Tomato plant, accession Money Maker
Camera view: bottom (45 deg); turntable rotation: 240 degrees
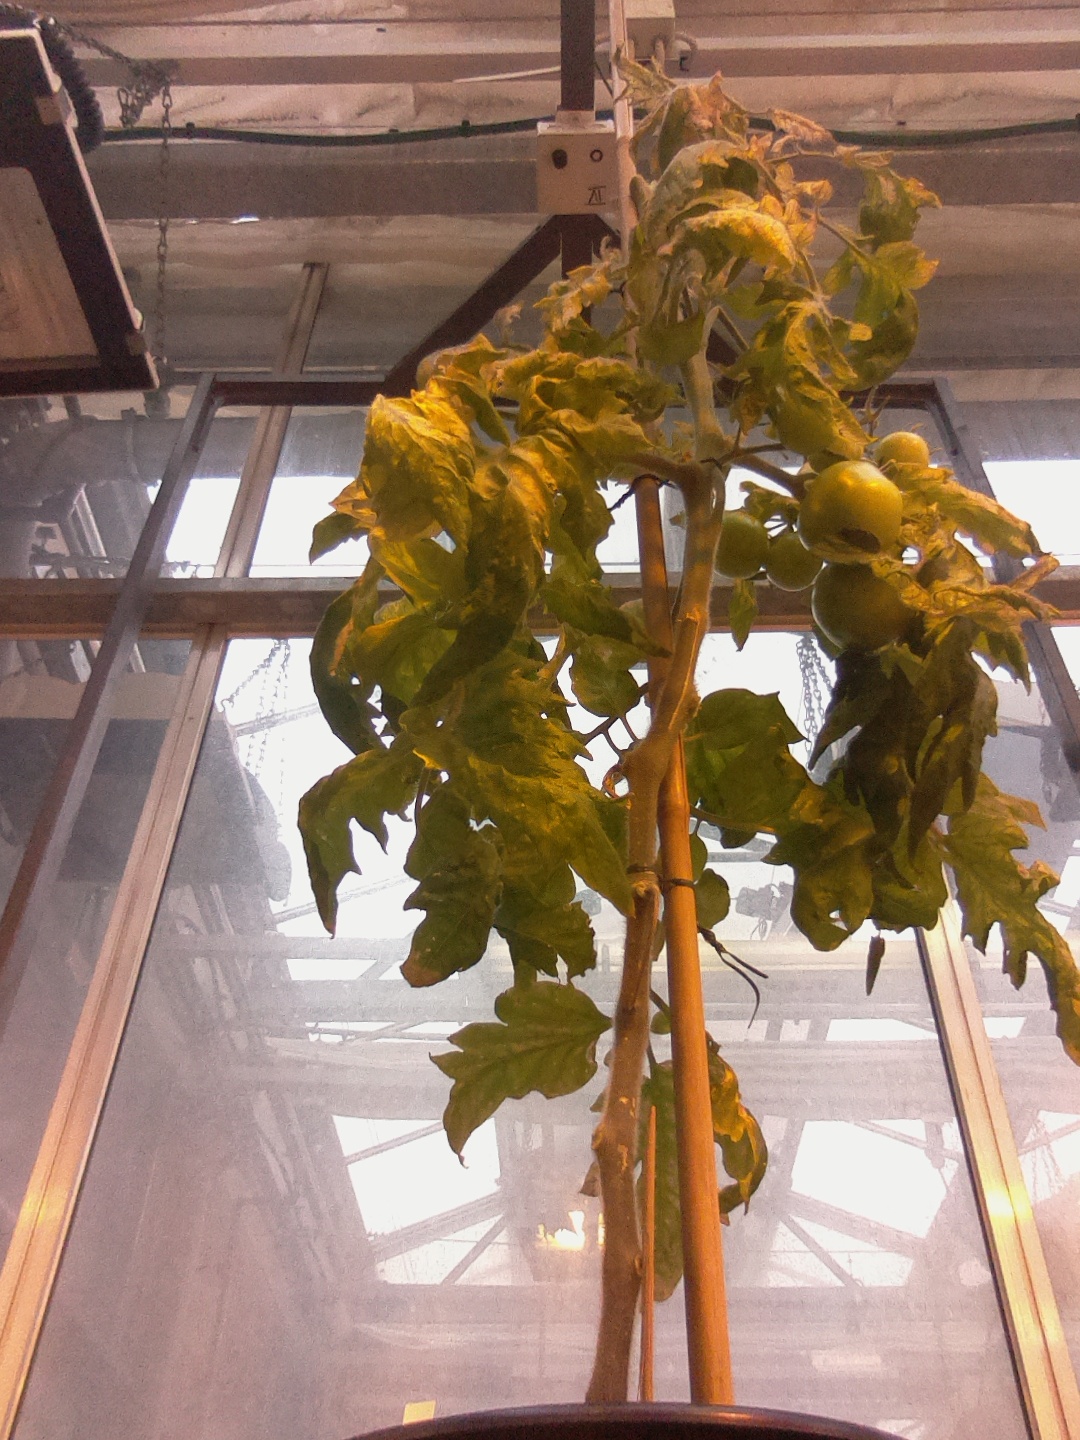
BBCH growth stage 79: 90% -100% of final fruit size